Encarnación Cabré

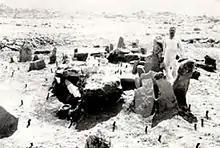
The necropolis at Las Cogotas, photographed by Cabré in 1930

Cabré began to work as her father's main collaborator with much of his fieldwork in 1927, when she was seventeen years old. She accompanied him on excavations in peninsular Spain through her university education and until the Spanish Civil War, and later acted as a co-author on the report of their results. She attended the Complutense University of Madrid from 1928 to 1932, where she obtained a degree in history. From 1929 to 1956, she published a book and over twenty articles. In September 1929, she attended the IV International Congress of Classical Archaeology in Barcelona, where she presented the only study conducted by a Spanish woman. She also attended the XV International Congress of Prehistoric Archaeology and Anthropology in Portugal in 1930. The same year, her portrait was included in publications by the Portuguese and French press which discussed the modernity of Spanish women.